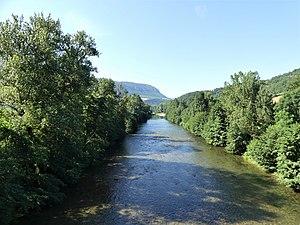
Le Tarn au pont de la route départementale 506, en limite de Paulhe (à gauche) et d'Aguessac (sur l'autre rive), Aveyron, France. Vue prise en direction de l'aval.
Paulhe est une commune française située dans le département de l'Aveyron, en région Occitanie.